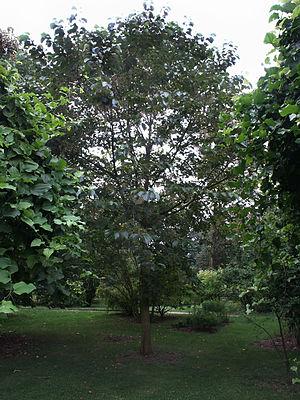
Vue générale de Pterostyrax psylophyllus - Jardin botanique de Strasbourg - France
Pterostyrax psylophyllus est une espèce d'arbres caducs de la famille des Styracacées, originaire de Chine centrale qui fleurit au début de l'été.